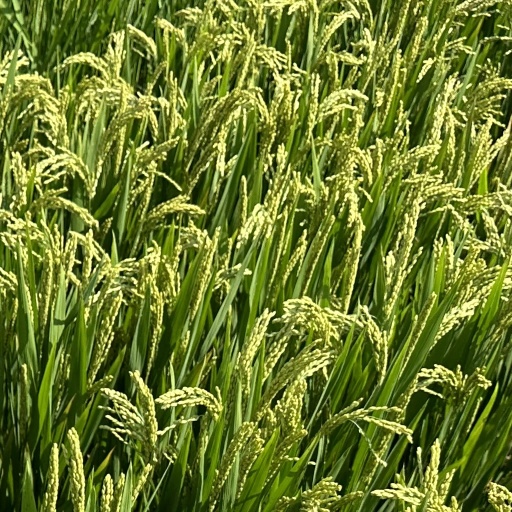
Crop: rice